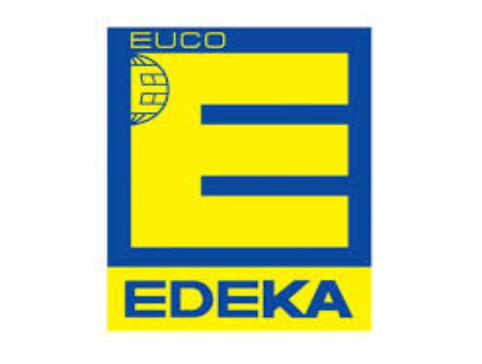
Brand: Edeka
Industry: Others